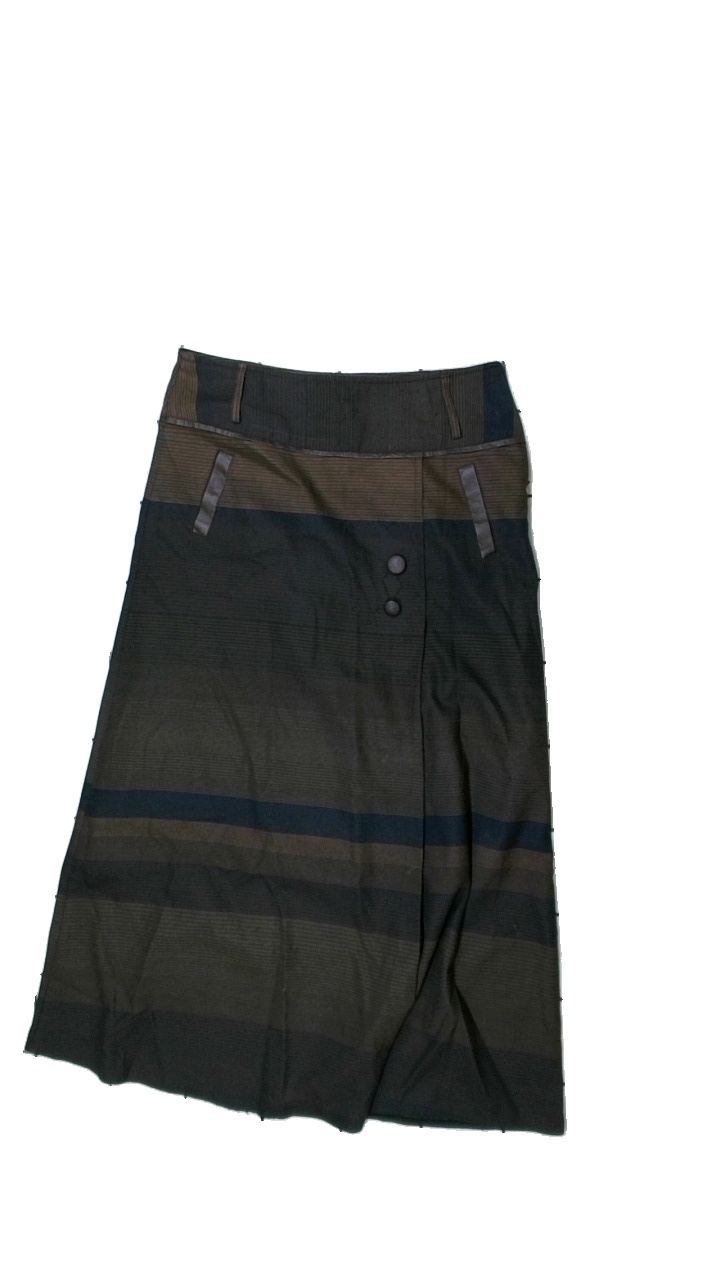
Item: Skirt (Ladies)
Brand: Akasya
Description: Striped skirt
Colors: Brown, Black
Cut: Loose, Long
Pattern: Striped
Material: unknown
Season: All
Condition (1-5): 3
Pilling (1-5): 3
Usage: Reuse
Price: <50